Mitchell Islam

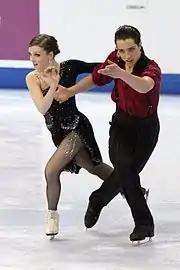
Paul and Islam at the 2011 Canadian Championships

In February 2009, Mitchell Islam had a successful tryout with Alexandra Paul, a fellow skater at the Mariposa School of Skating in Barrie, Ontario. His father was on his coaching team.